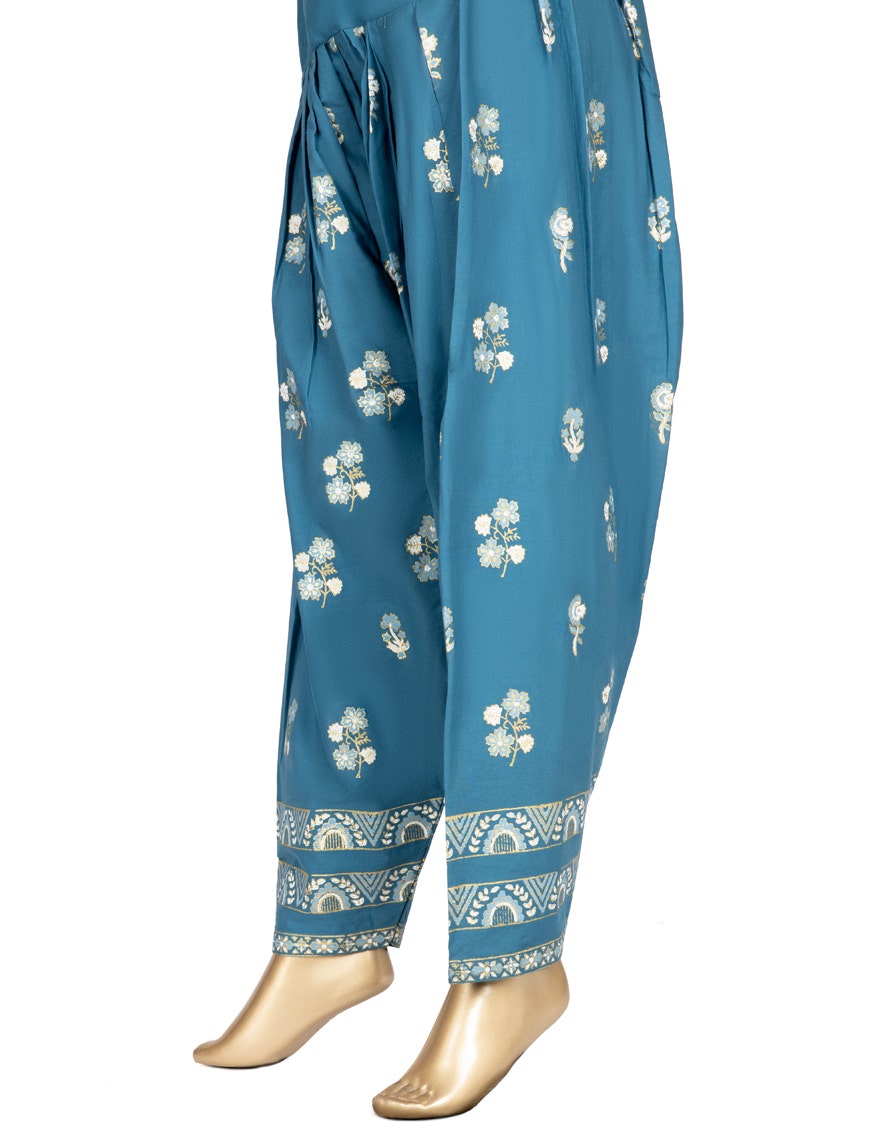
teal gold embroidered cotton salwar pants